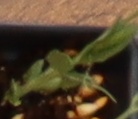
Label: Field Pea